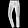
Label: Trouser